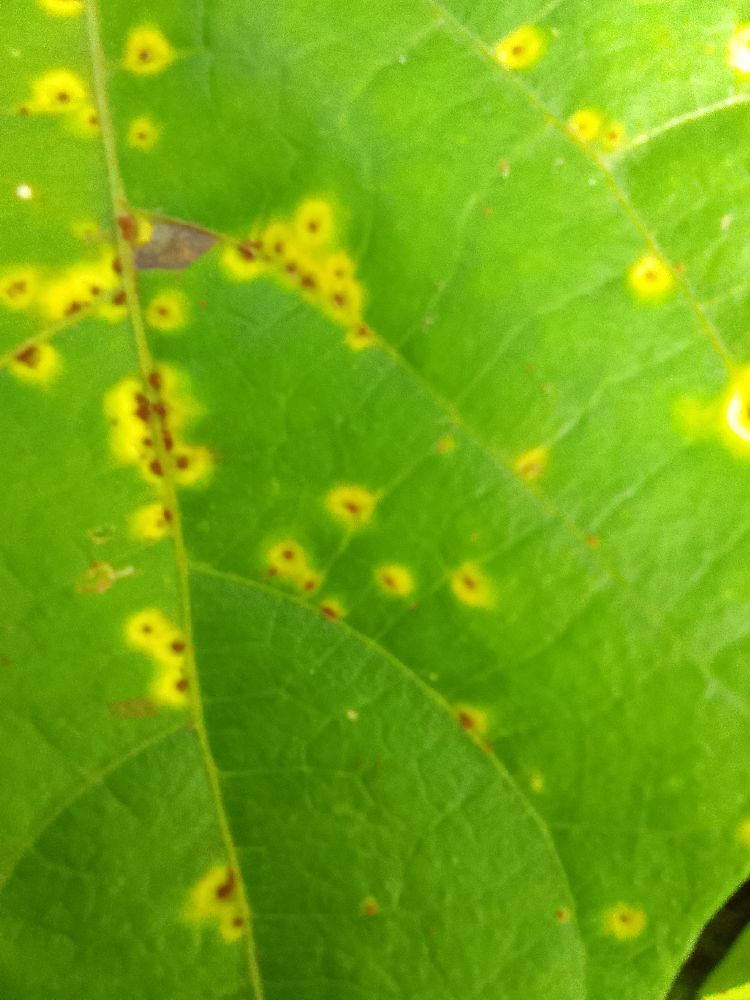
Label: rust